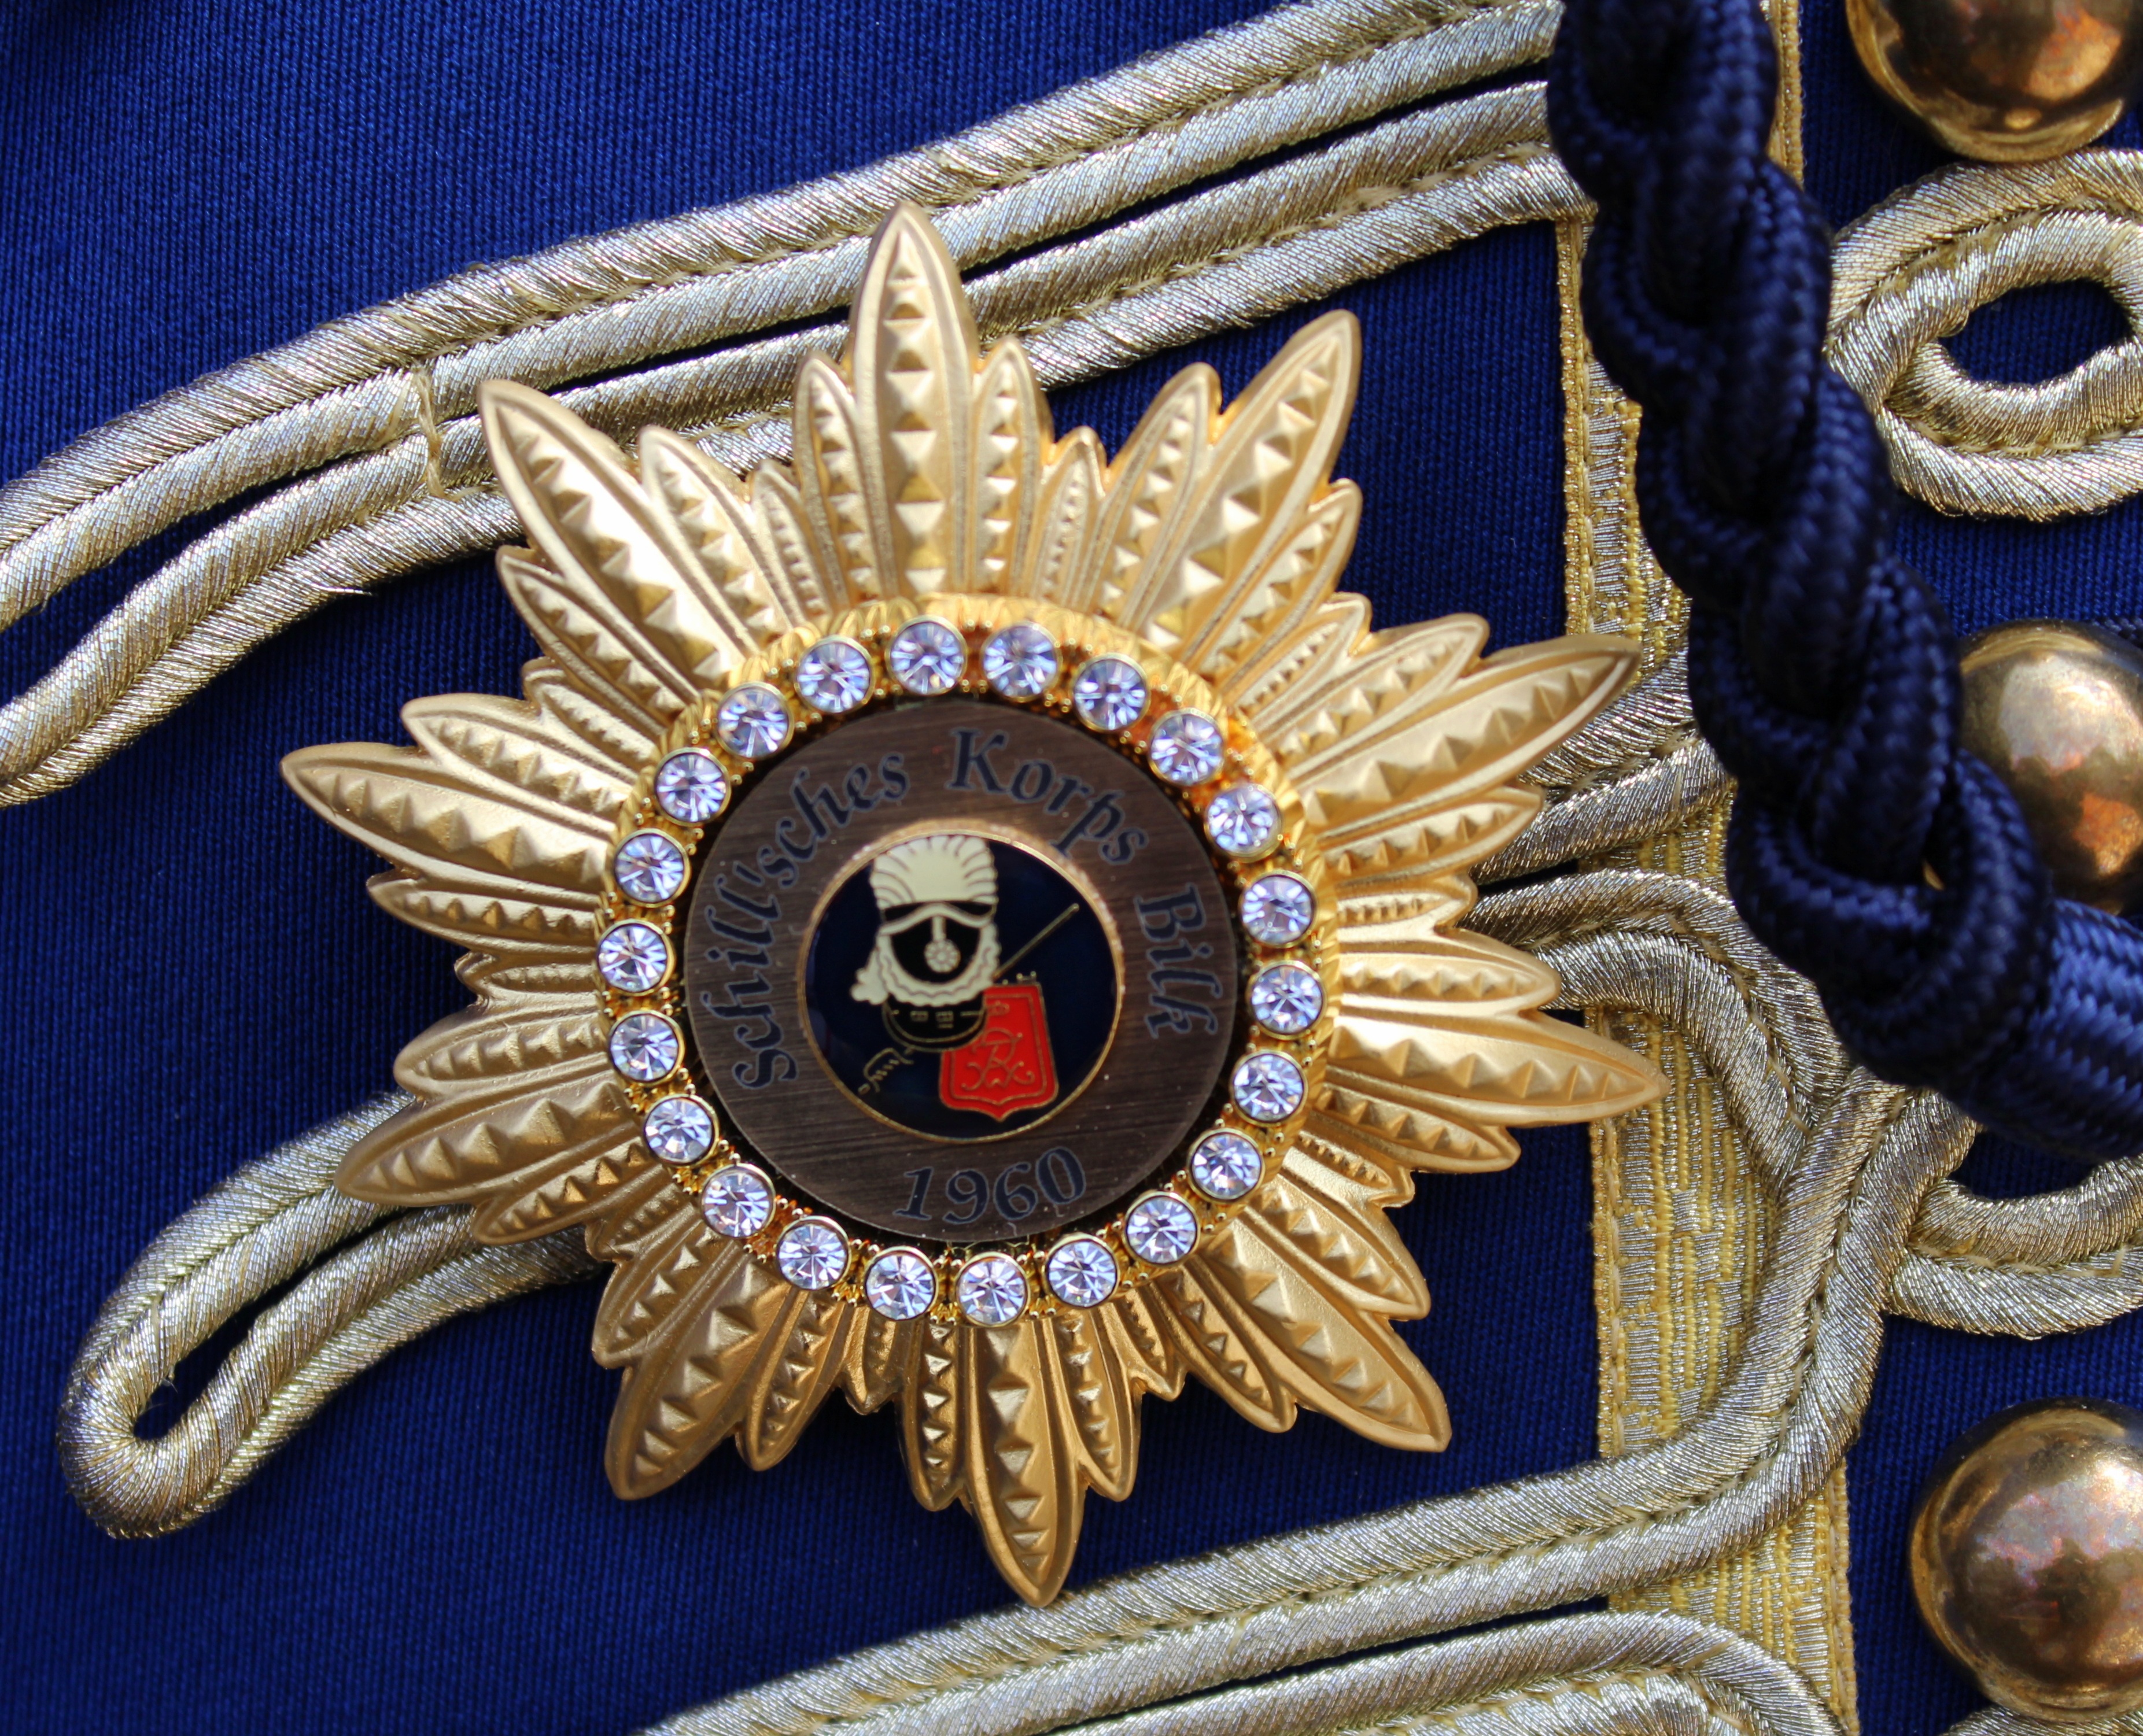
jewellery, order, protect, dusseldorf, shooting club, fashion accessory